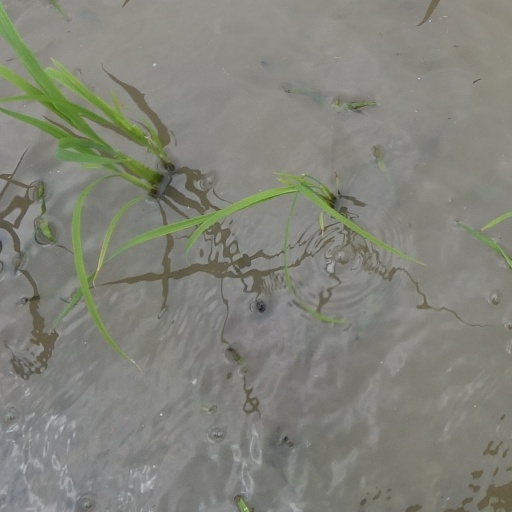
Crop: rice